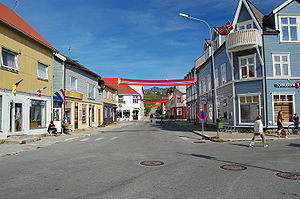
Kabelvåg
Kabelvåg
Kabelvåg er et fiskevær og et byområde i Vågan kommune i Lofoten i Nordland med 1.844 indbyggere, som ligger på sydsiden af Austvågøy.